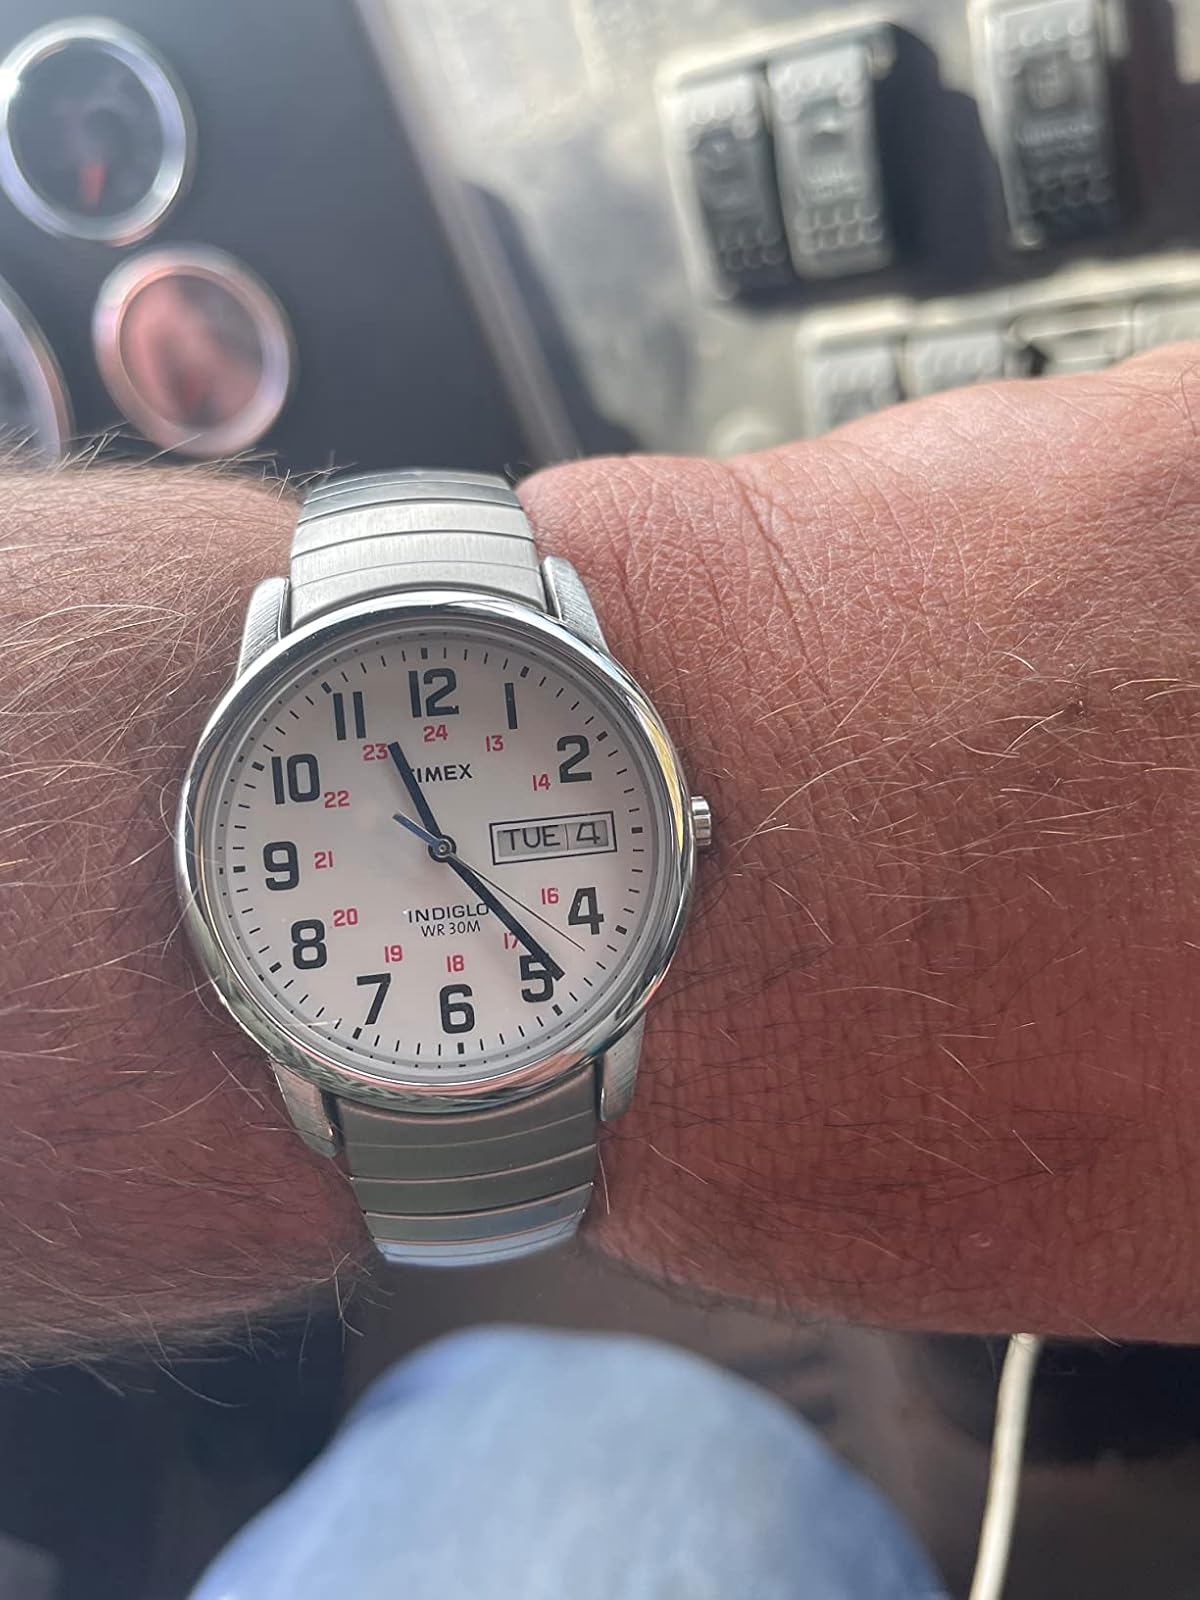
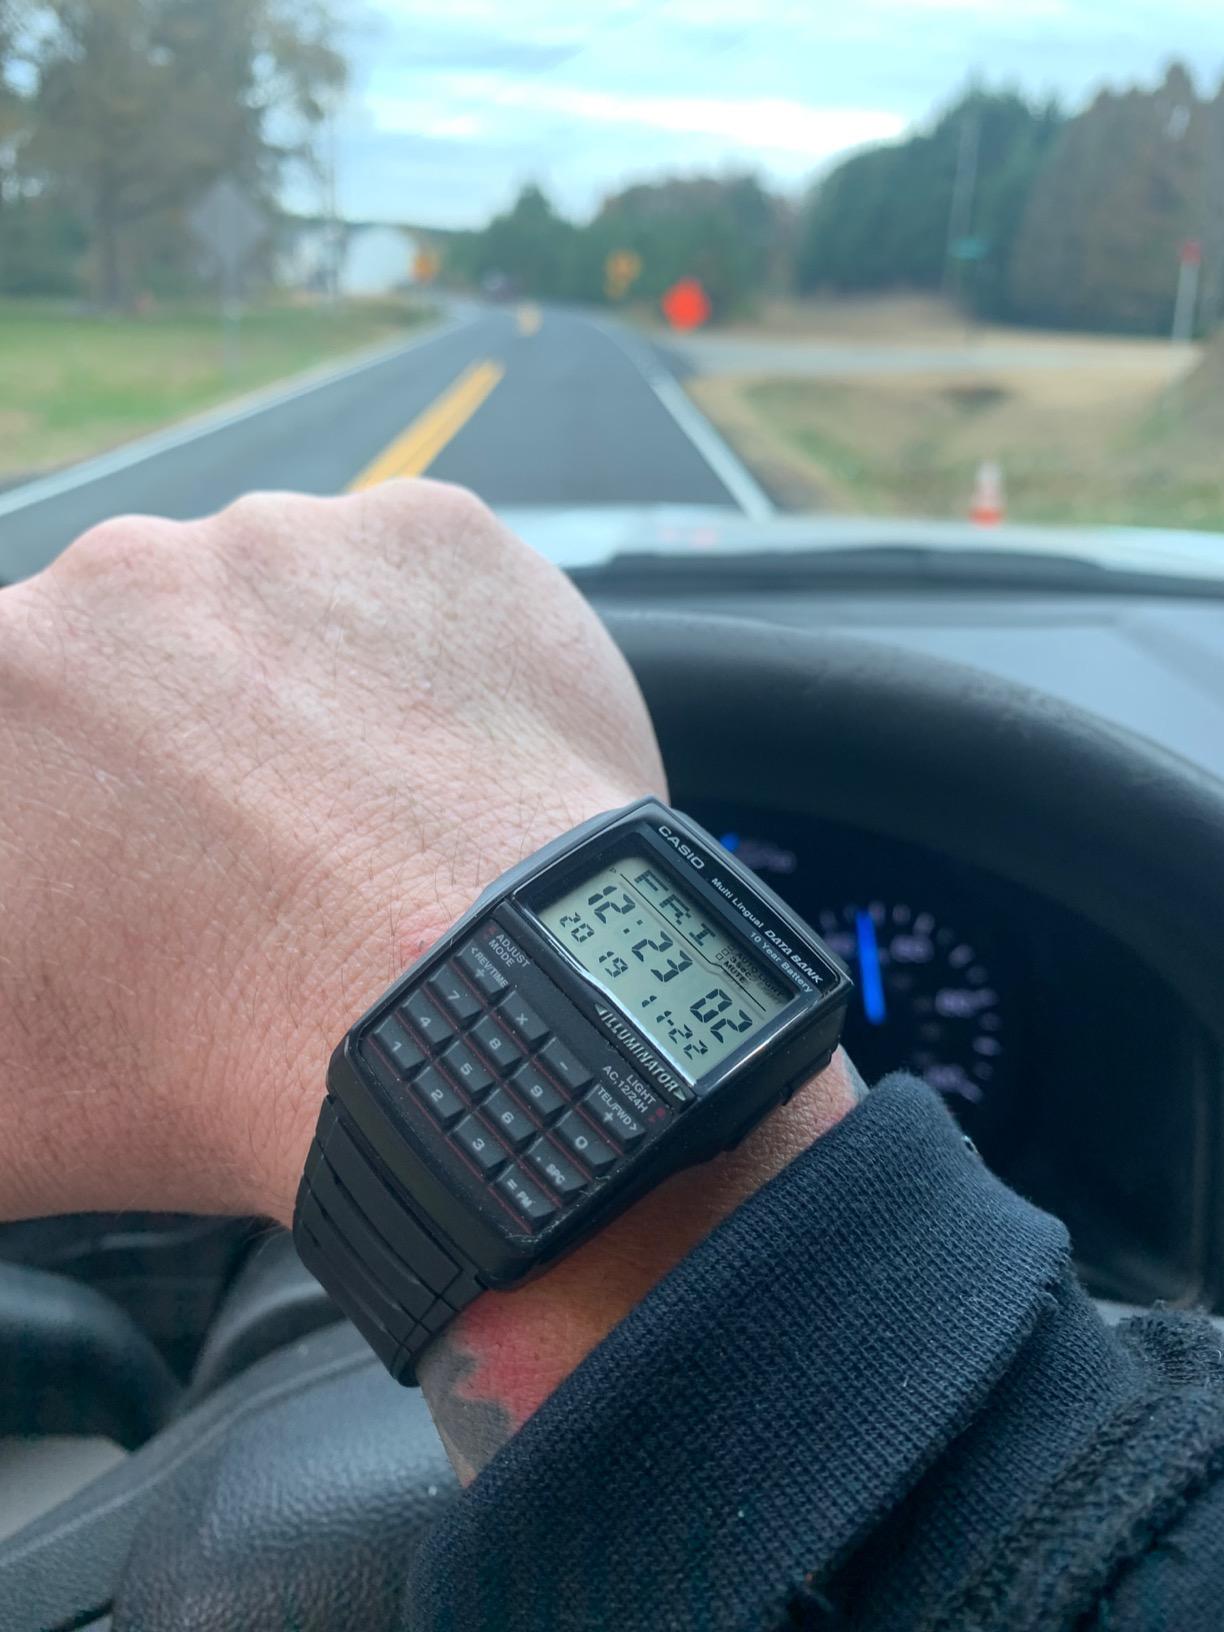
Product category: accessories_watch
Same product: no